1964 Grantland Rice Bowl

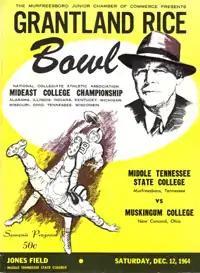
1964 Program cover

The 1964 Grantland Rice Bowl was an NCAA College Division game following the 1964 season, between the Muskingum Fighting Muskies and the Middle Tennessee Blue Raiders. This was the inaugural playing of the bowl.